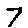
Label: 7